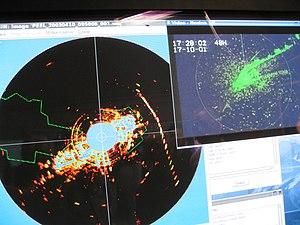
La migration des oiseaux est une migration animale régulière et saisonnière de nombreuses espèces d'oiseaux. Ce déplacement est, par exemple, une manière pour ces espèces d'échapper à un changement d'habitat ou une baisse de disponibilité de nourriture liée aux rigueurs d'un climat défavorable, mais est aussi une maximisation des chances de reproduction. Durant les grands flux migratoires, on observe généralement un pic d'activité migratrice à partir du coucher du Soleil, et jusqu'à minuit voire 1 h du matin, suivi d'une diminution de cette activité le reste de la nuit. À l'aube, le nombre d'oiseaux en vol augmente à nouveau.
Un radar météorologique est un type de radar utilisé en météorologie pour repérer les précipitations, calculer leur déplacement et déterminer leur type. La structure tridimensionnelle des données obtenues permet également d'inférer les mouvements des précipitations dans les nuages et ainsi de repérer ceux qui pourraient causer des dommages. Enfin, en se servant des précipitations comme traceurs, on peut en déduire la direction radiale et la vitesse des vents dans la basse atmosphère.